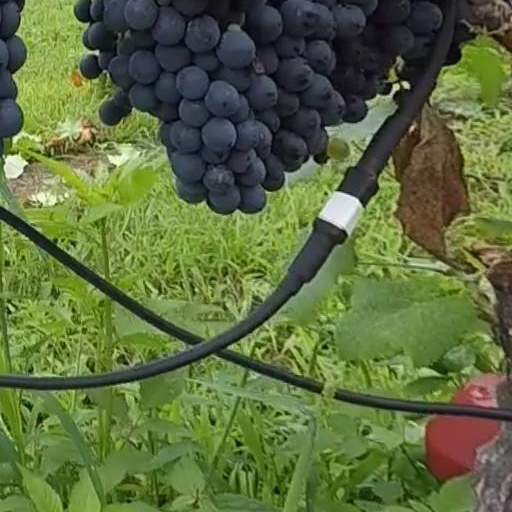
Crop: grape